Marquess of Valdueza

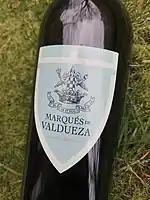
Bottle of "Marqués de Valdueza" olive oil, with ornaments derived from the House of Alba and the motto: "tu in ea et ego pro ea" (you in her and I for her)

The heir apparent to the dukedom is Sonsoles Álvarez de Toledo y Argüelles (b. 1965), eldest daughter of the 12th Marquess.